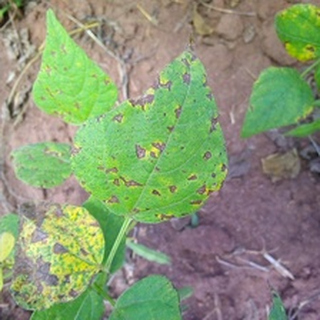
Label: bean_angular_leaf_spot